Francesco Sansovino

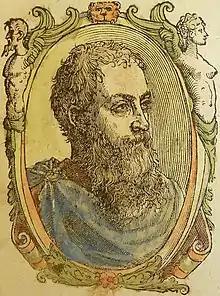
Portrait of Francesco Sansovino

Francesco Tatti da Sansovino (1521–1586) was a versatile Italian scholar, humanist (one of the most important of his century) and man of letters, also known as a publisher.